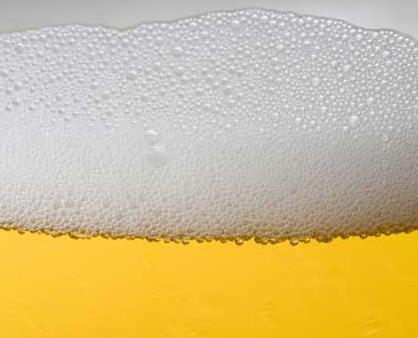
Texture: bubbly